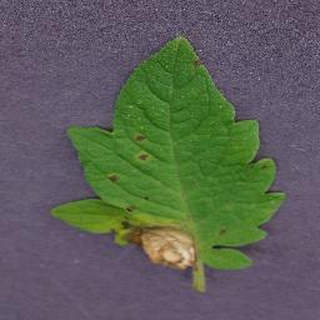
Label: tomato_septoria_leaf_spot